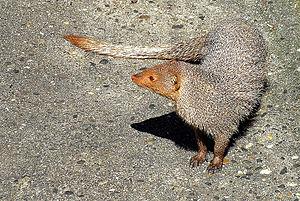
La Mangouste indienne grise ou Mangouste d'Edwards est une espèce de mangouste se rencontrant dans le Sud de l'Inde et au Sri Lanka. On la trouve principalement dans les forêts, les broussailles ou les champs, souvent à proximité des habitations. Elle vit dans des terriers ou dans des buissons, des bouquets d'arbres, sous des rochers ou même dans des sorties d'égouts. Très audacieuse et curieuse, la mangouste indienne grise reste néanmoins prudente et s'aventure rarement loin des couverts. C'est également une bonne grimpeuse. Vivant le plus souvent seule ou en couple, elle se nourrit de rongeurs, des serpents, d'œufs d'oiseaux ou de poussins, des lézards ou de divers invertébrés. Elle se nourrit également occasionnellement d'œufs de gavial, le long du Chambal. La reproduction peut avoir lieu durant toute l'année.